Veterans Home of California Yountville

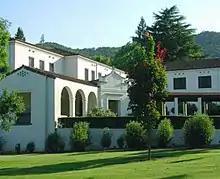

The 1918 Armistice Chapel was placed on the National Register of Historic Places in 1979 as NRIS #79000510.